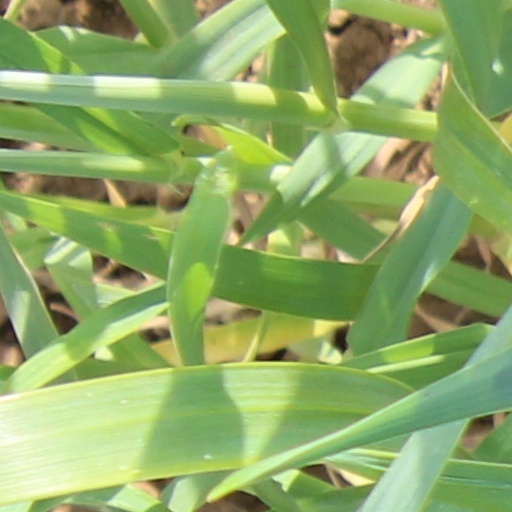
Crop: wheat